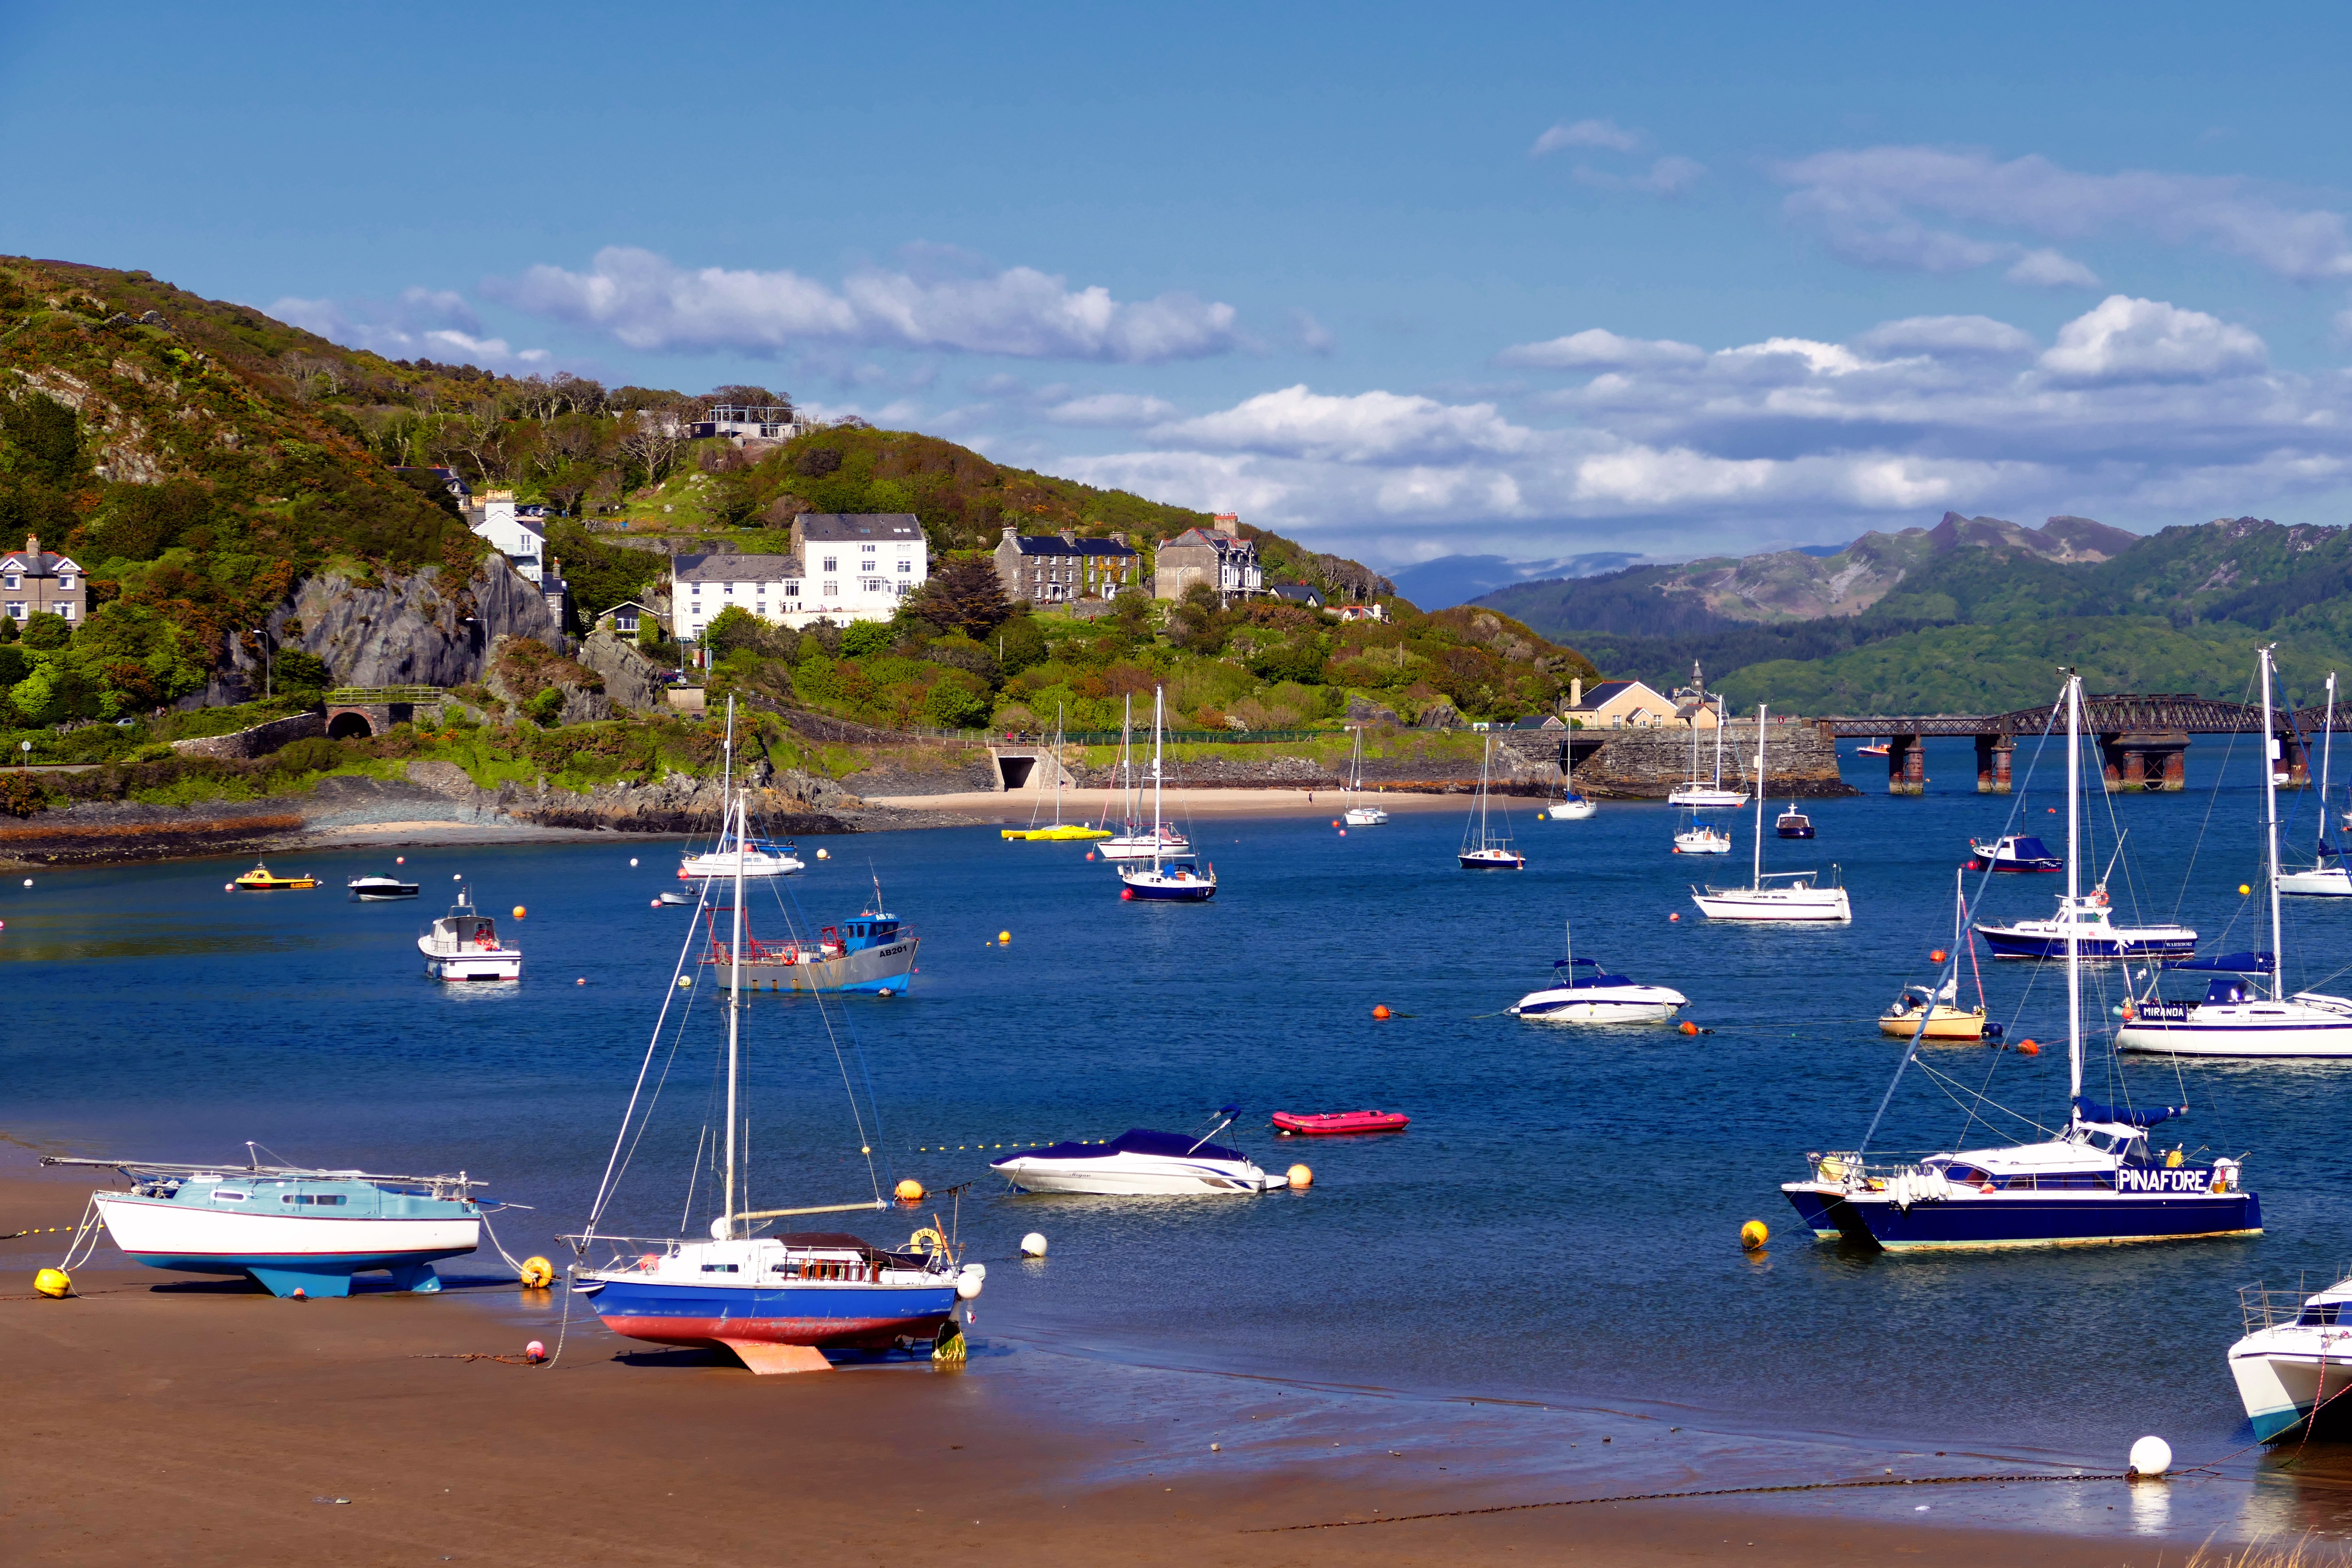
beach, landscape, sea, coast, water, sand, dock, sky, railway, boat, bridge, shore, lake, coastal, tide, vacation, travel, seaside, cove, vehicle, tranquil, fishing, sailing, seascape, bay, landmark, harbor, harbour, blue, marina, port, tourism, leisure, seashore, body of water, uk, wales, clouds, boats, welsh, yachts, estuary, snowdonia, mawddach, idris, barmouth, gwynedd